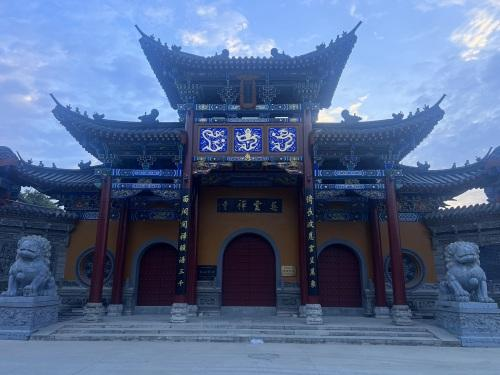
地标名称：慈云禅寺
所在城市：淮安市·清江浦区